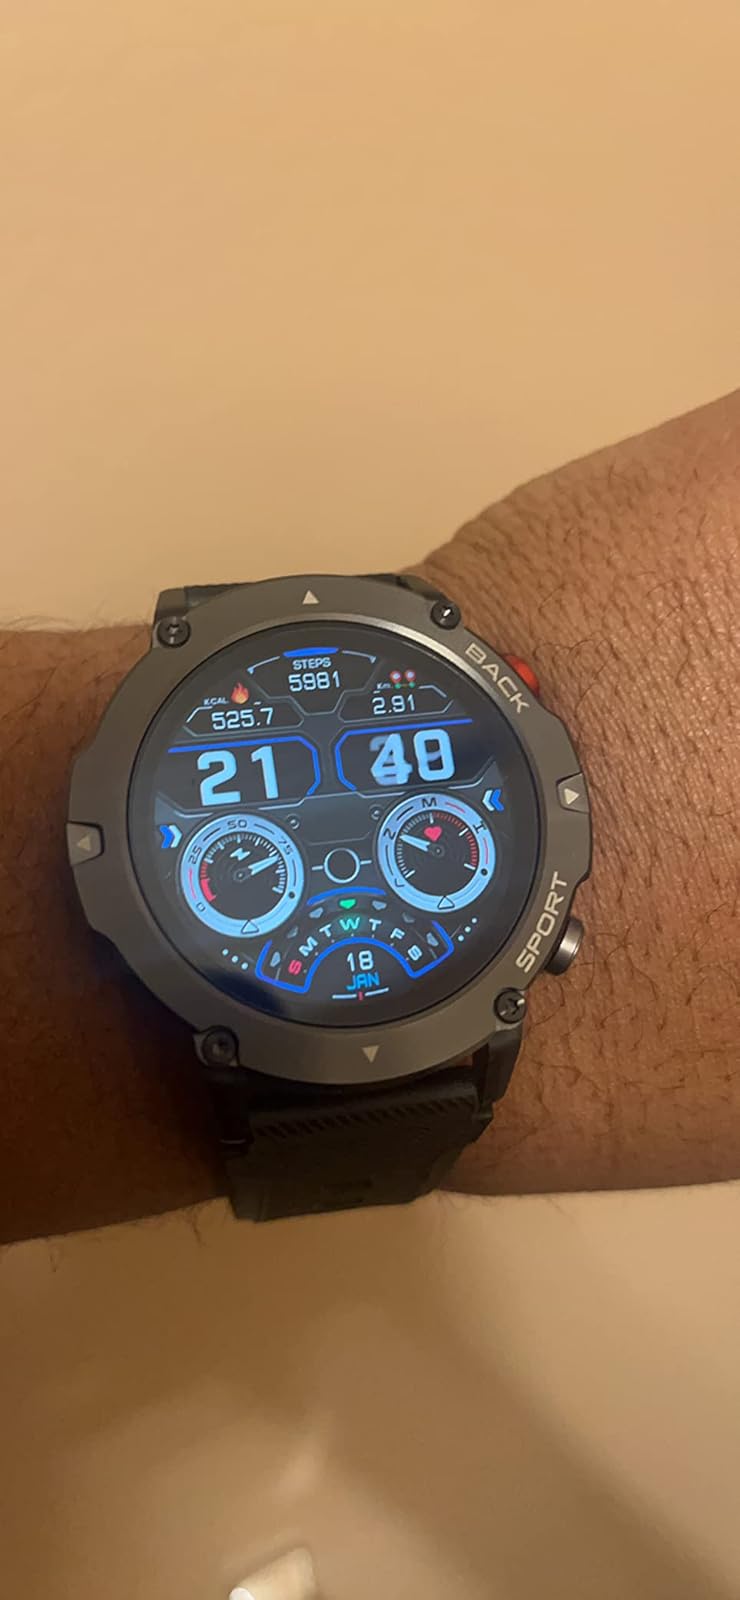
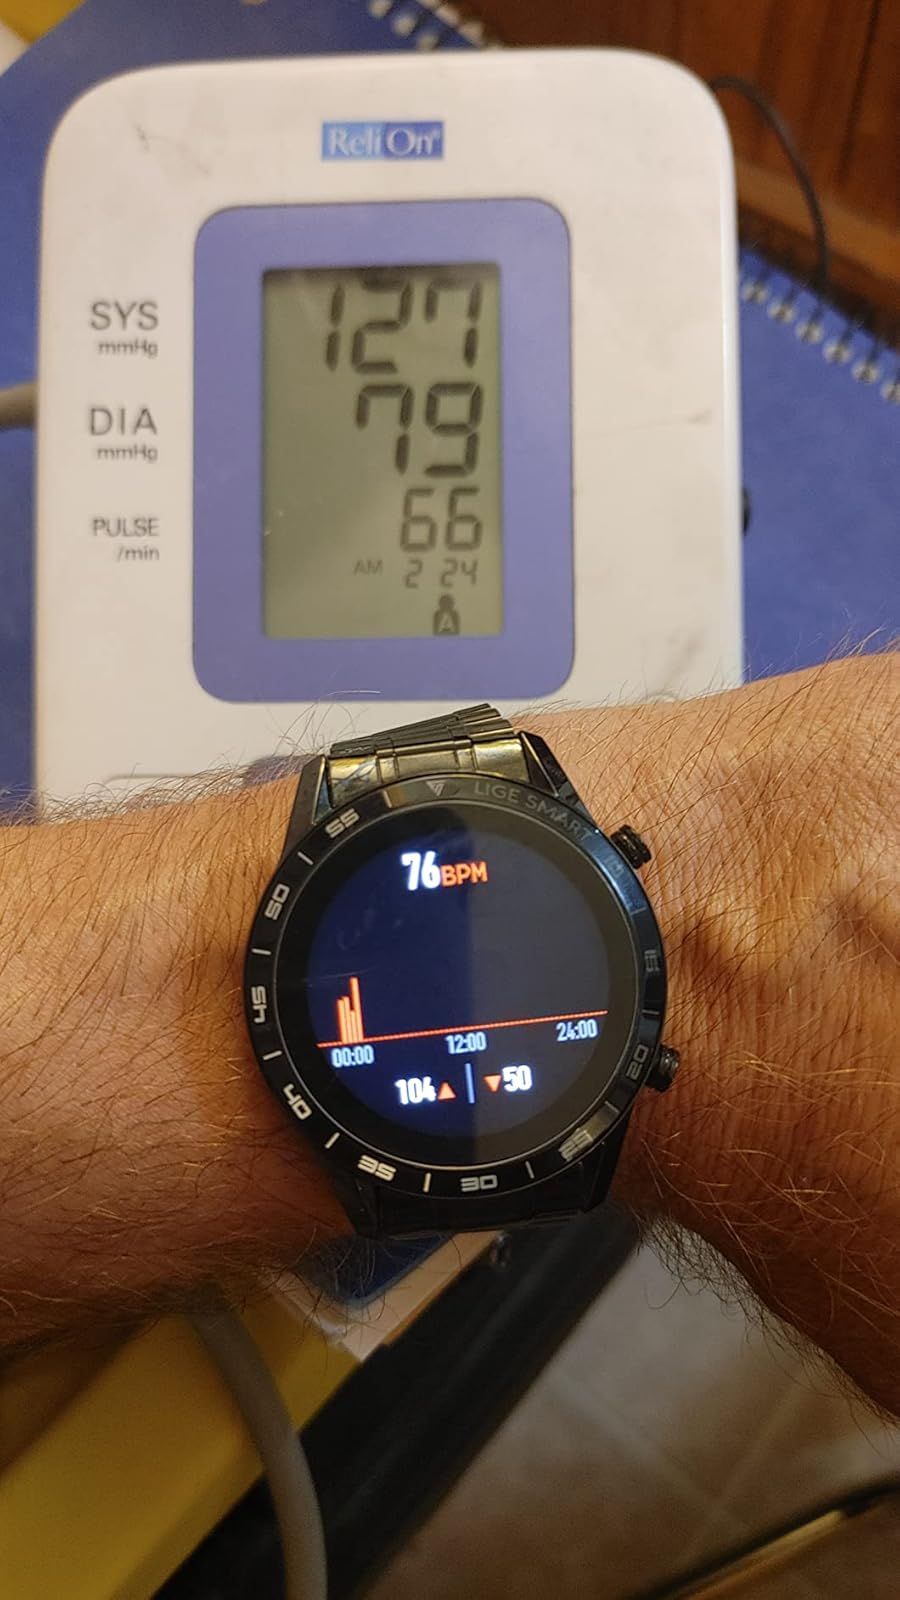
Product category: smartwatch
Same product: no